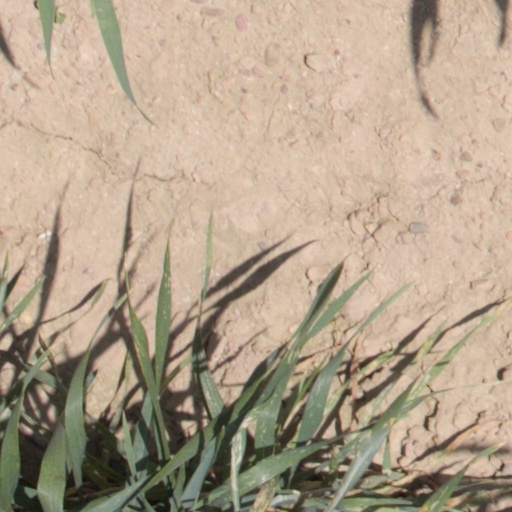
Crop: wheat